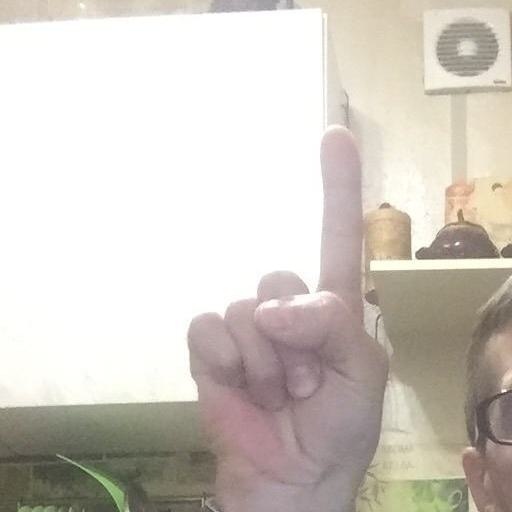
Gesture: one